Annie Brewer

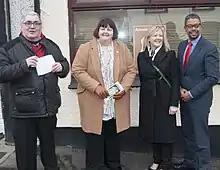
From left: Peter Strong, Gwent Western Front Association; Debbie Wilcox, Leader of Newport City Council; Jayne Bryant AM and Welsh Government Health Minister, Vaughan Gething AM; at the unveiling of a Blue Plaque to Annie Brewer at West Street Newport

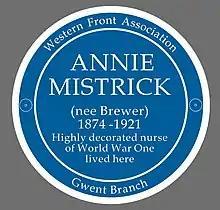
Blue Plaque for Annie Brewer at 25 West Street Newport

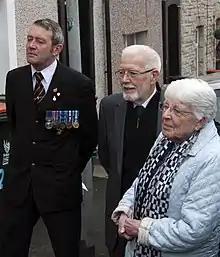
Ian Brewer and family at the unveiling

Ian Brewer, Annie's great nephew, has researched the life of Annie Brewer, published on BBC Cymru. She was also featured in BBC Wales television documentary "Annie's War: A Welsh Nurse on the Western Front". The Western Front Association unveiled a blue plaque on West Street with guests including members of Mrs. Mistrick's family, Health Minister Vaughan Gething and pupils from St. Woolos primary school, on 30 January 2018.